Comics art and writing of Denis Gifford

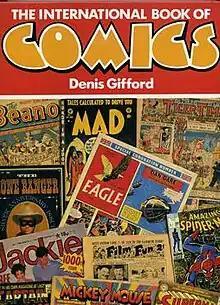
Gifford's popular history of comics, "The International Book of Comics", comprehensively illustrated from his own collection.

Gifford's writing on comics included general books for a popular audience and more thoroughly researched histories of the medium. He sought to both further the scholarship of comics and to increase general public understanding and appreciation: "I have a determination to establish the British comic paper as a valuable artform and a source of history."